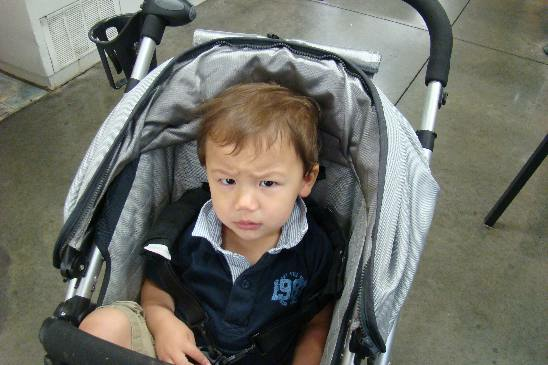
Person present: Yes